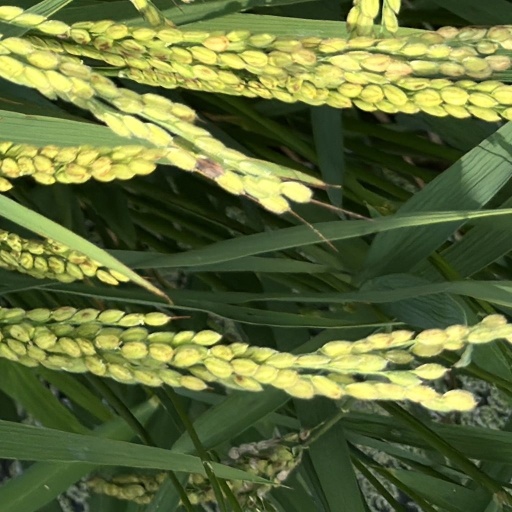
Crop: rice